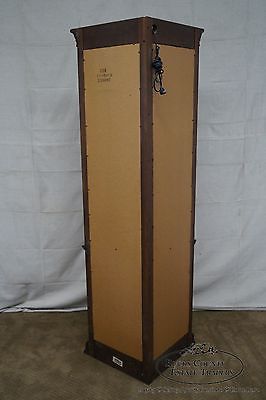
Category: cabinet